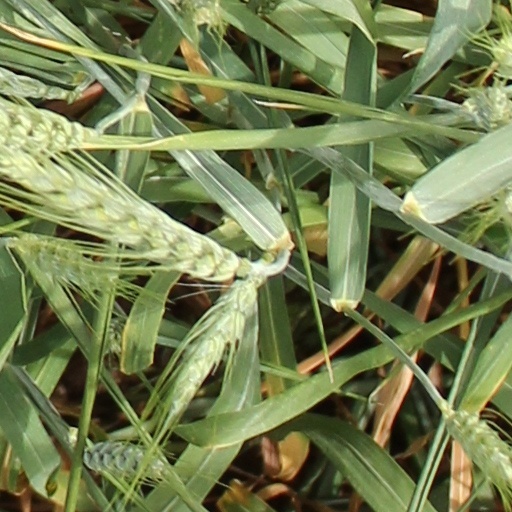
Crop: wheat